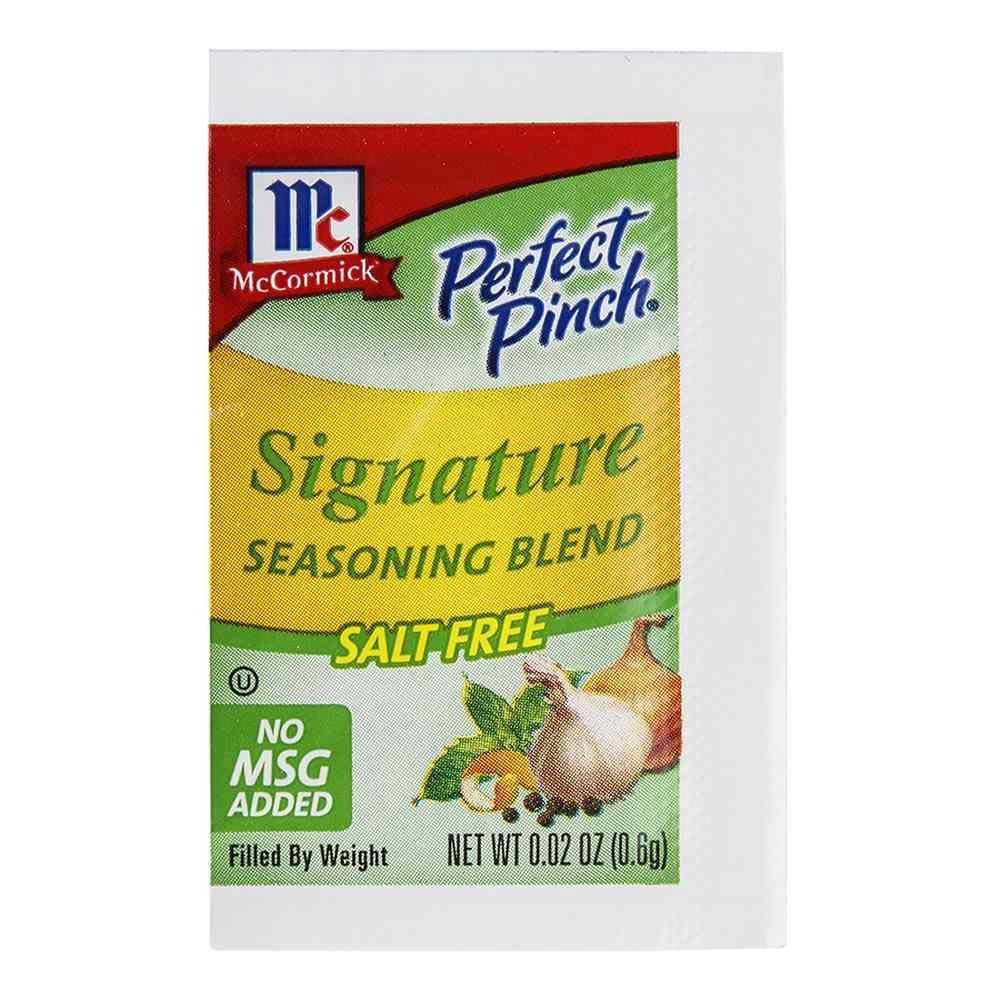
Item Name: Mccormick Perfect Pinch Salt Free Signature Seasoning Blend, 0. 73 Gram - 500 per case.
Value: 500.0
Unit: Count

Price: 57.21